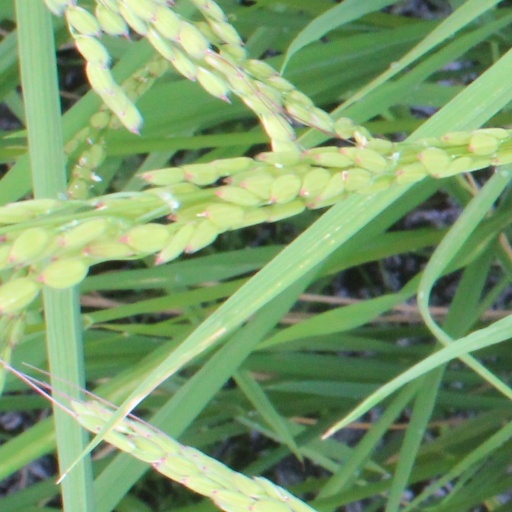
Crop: rice